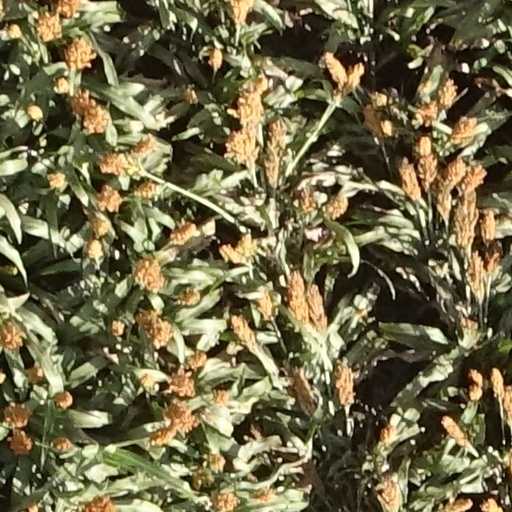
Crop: sorghum